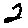
Label: 2